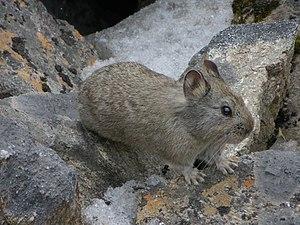
Ochotona himalayana est une espèce de la famille des Ochotonidae. Comme tous les pikas, c'est un petit mammifère lagomorphe.